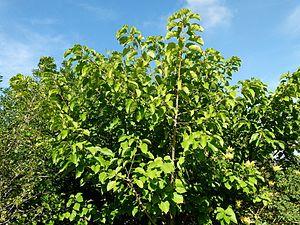
Jardin botanique de Barcelone